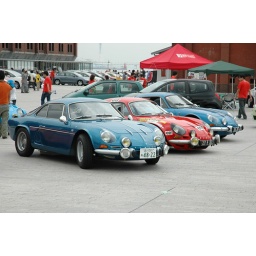
Scenery of event of French car &amp;quot;French French 2008&amp;quot; held in Yokohama red brick warehouse on June 28.